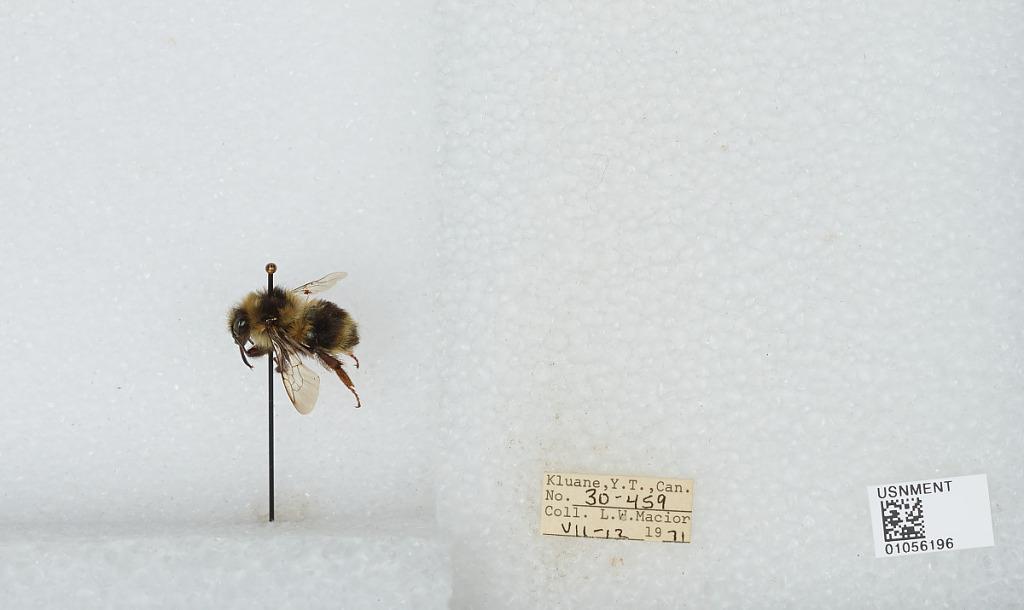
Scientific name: Bombus bifarius nearcticus
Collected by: L. Macior
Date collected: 1971-7-12
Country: Canada
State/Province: Yukon Territory
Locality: Kluane
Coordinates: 60.75, -139.5